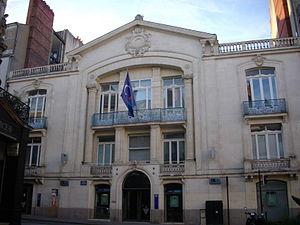
Immeuble, 4 rue Voltairet à Nantes (Loire-Atlantique, France)
La banque Crédit industriel et commercial Ouest, anciennement connue sous le terme CIC Banque CIO-BRO, est une banque française qui fait actuellement partie du Crédit industriel et commercial. Elle est issue de la fusion en 1957 du Crédit Nantais et du Crédit de l'Ouest d'Angers, puis de la fusion en décembre 2006 du Crédit Industriel de l'Ouest et de la Banque régionale de l'Ouest de Blois.